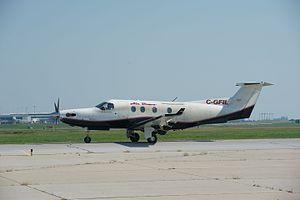
Le Pilatus PC-12 est un avion d'affaires monomoteur à turbopropulseur, qui peut également être utilisé comme cargo ou pour le transport de neuf passagers maximum. Il est capable de faire des décollages et atterrissages courts.